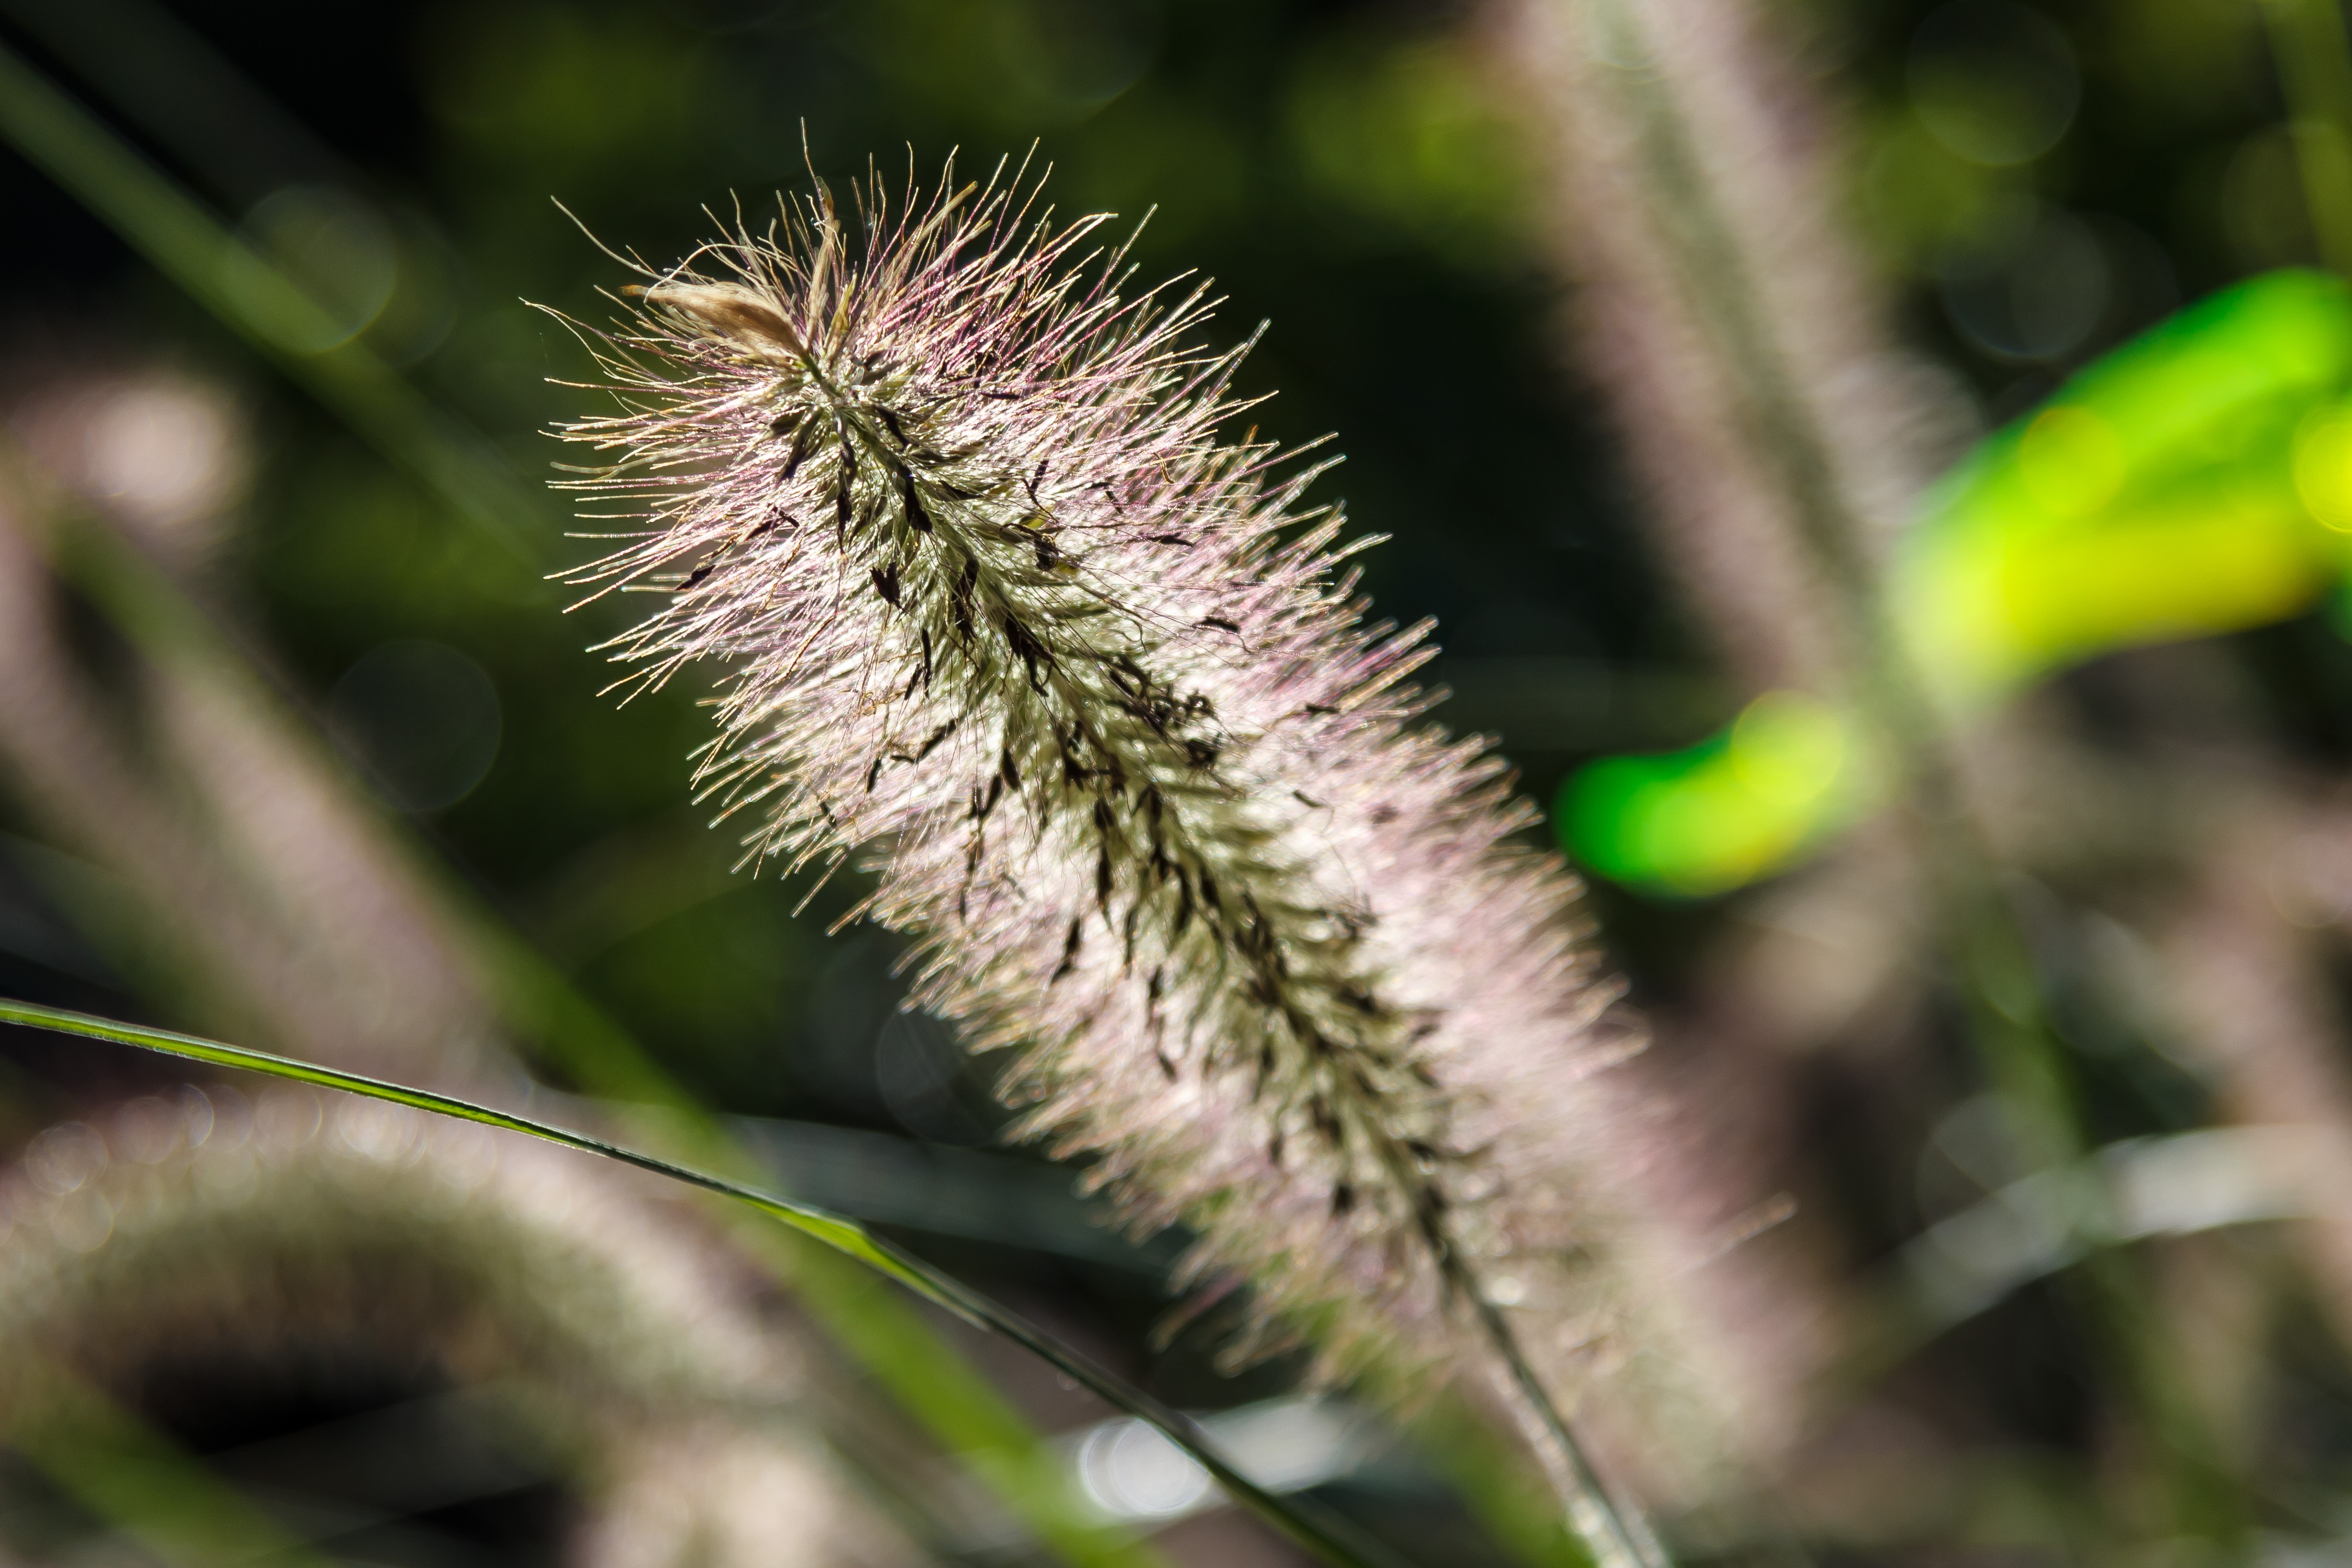
nature, grass, branch, plant, flower, green, produce, insect, botany, garden, close, lighting, flora, fauna, caterpillar, wildflower, close up, back light, macro photography, inflorescence, flowering plant, grass family, plant stem, land plant, thorns spines and prickles, moths and butterflies